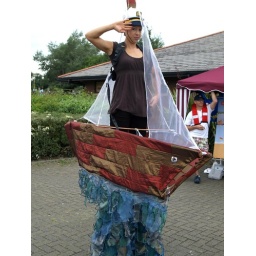
A girl in a boat